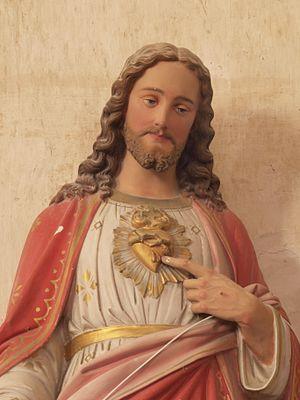
Sainpuits (Yonne, France)